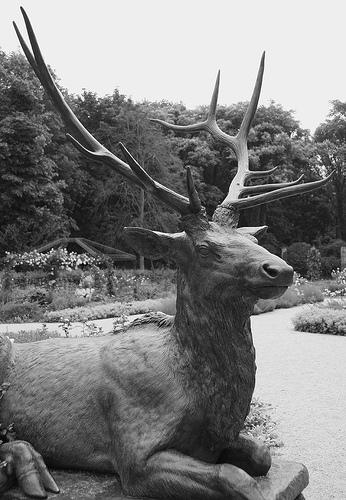
Weather: snow or frosty